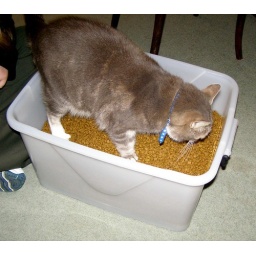
Told you my cat likes to hide in boxes.....speshly boxes of food